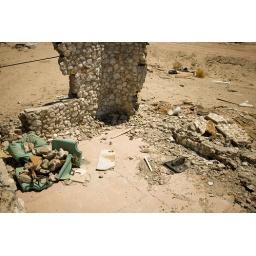
Hopefully no one was in the chair when the first rock fell.